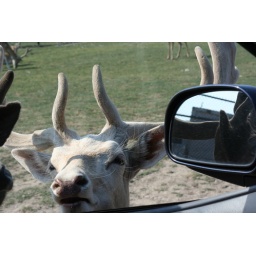
white deer / but brown deer in mirror